Santa Lucia, Guardea

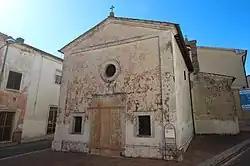
The church of Santa Lucia

Santa Lucia is a Roman Catholic church located in the town of Guardea, province of Terni, region of Umbria, Italy.